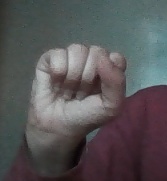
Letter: saad